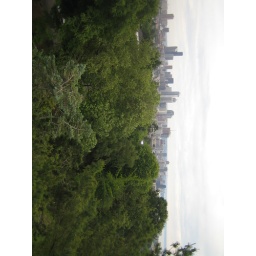
Seattle cityscape from the water tower in Volunteer Park